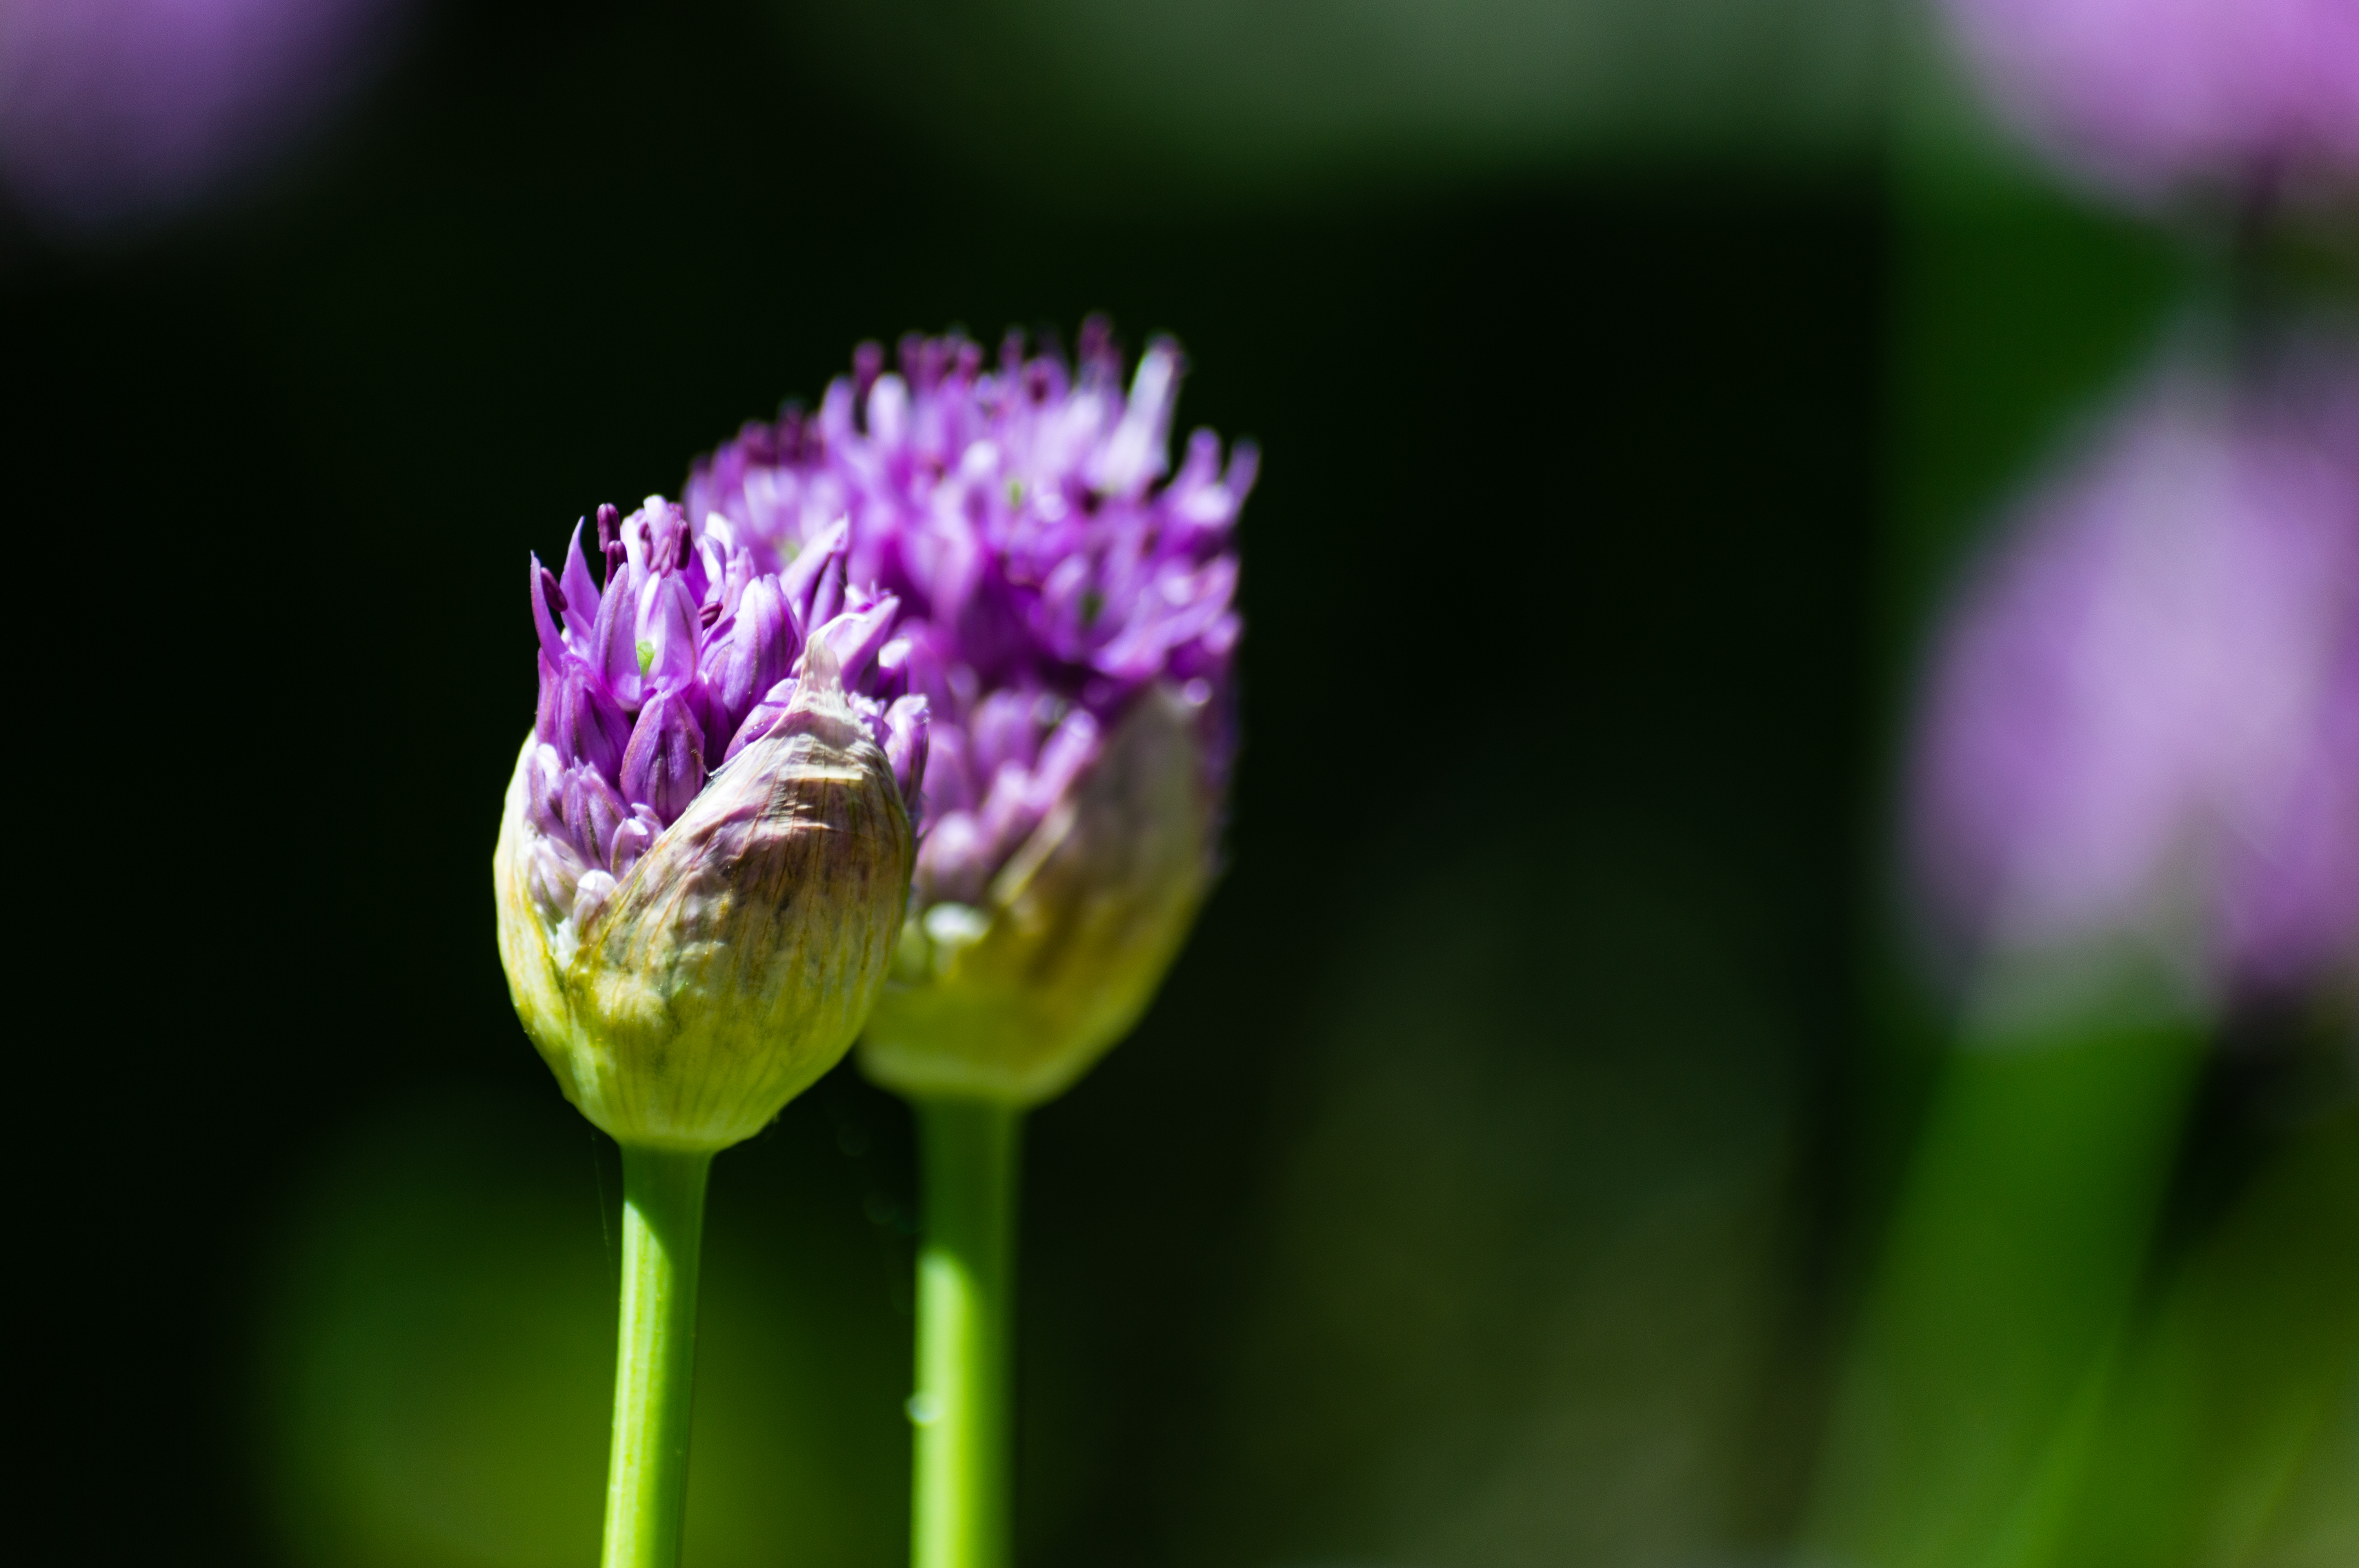
nature, blossom, bokeh, plant, photography, flower, petal, pollen, green, botany, flora, wildflower, close up, bud, bokehwhores, bokehoftheday, standard, macro photography, flowering plant, plant stem, land plant